Wych Brook

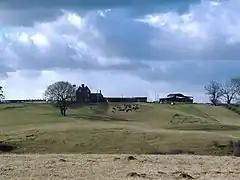
Typical landscape of the Wych Brook valley: the foreground is in England and the rising ground in the distance in Wales.

The Wych Brook was formerly known as the River Elfe or Elf. The origin of the name "Elfe" is in this case unknown, though the name "Wych" is thought to derive from saline springs in the area. There were formerly a number of natural salt springs or 'brine pits' near the river bank at Higher Wych and Lower Wych, which from medieval times were used as a water source for commercial salt production. It has been speculated that the river name "Elfe" is based on the Welsh language root "hal-", "halen", "salt".